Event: Nepal Earthquake
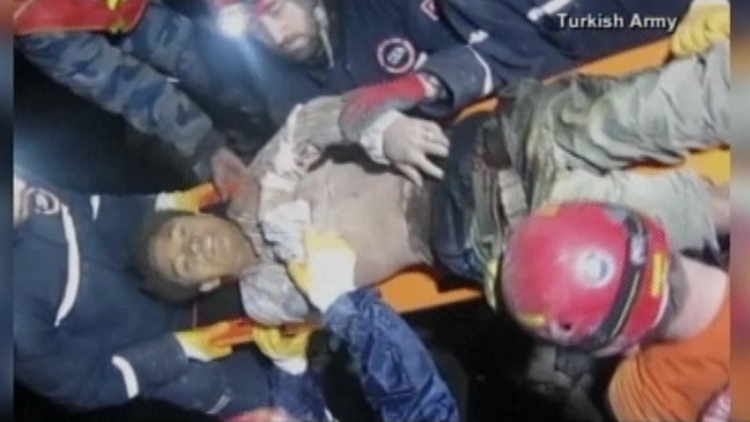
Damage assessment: no_damage